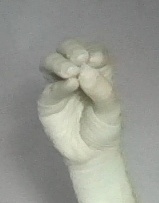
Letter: ha